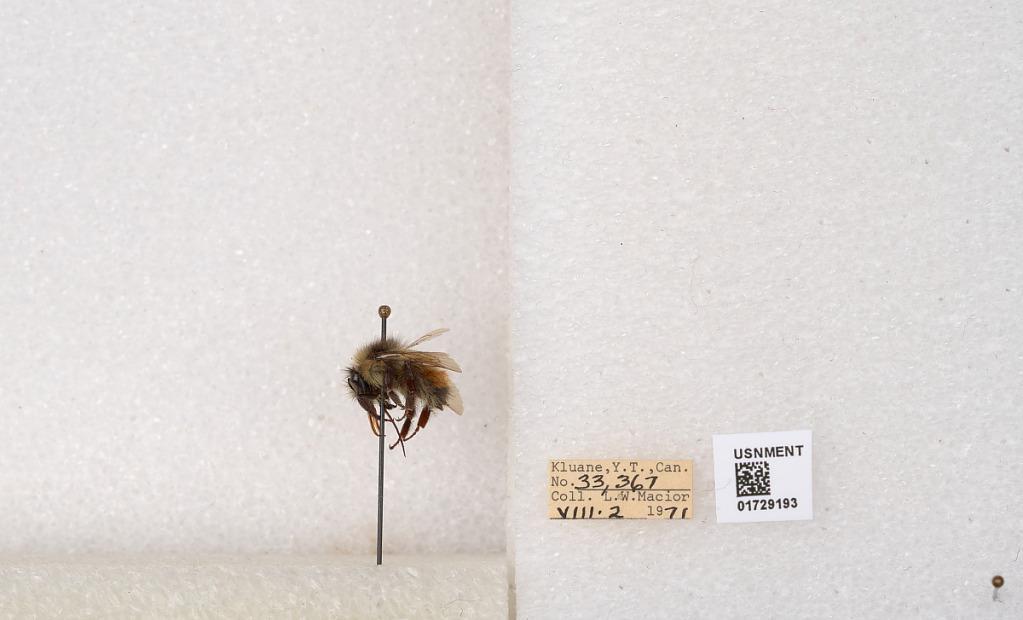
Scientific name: Bombus flavifrons Cresson
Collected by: L. Macior
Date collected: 1971-8-2
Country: Canada
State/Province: Yukon Territory
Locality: Kluane National Park and Reserve
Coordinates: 60.7493, -139.504